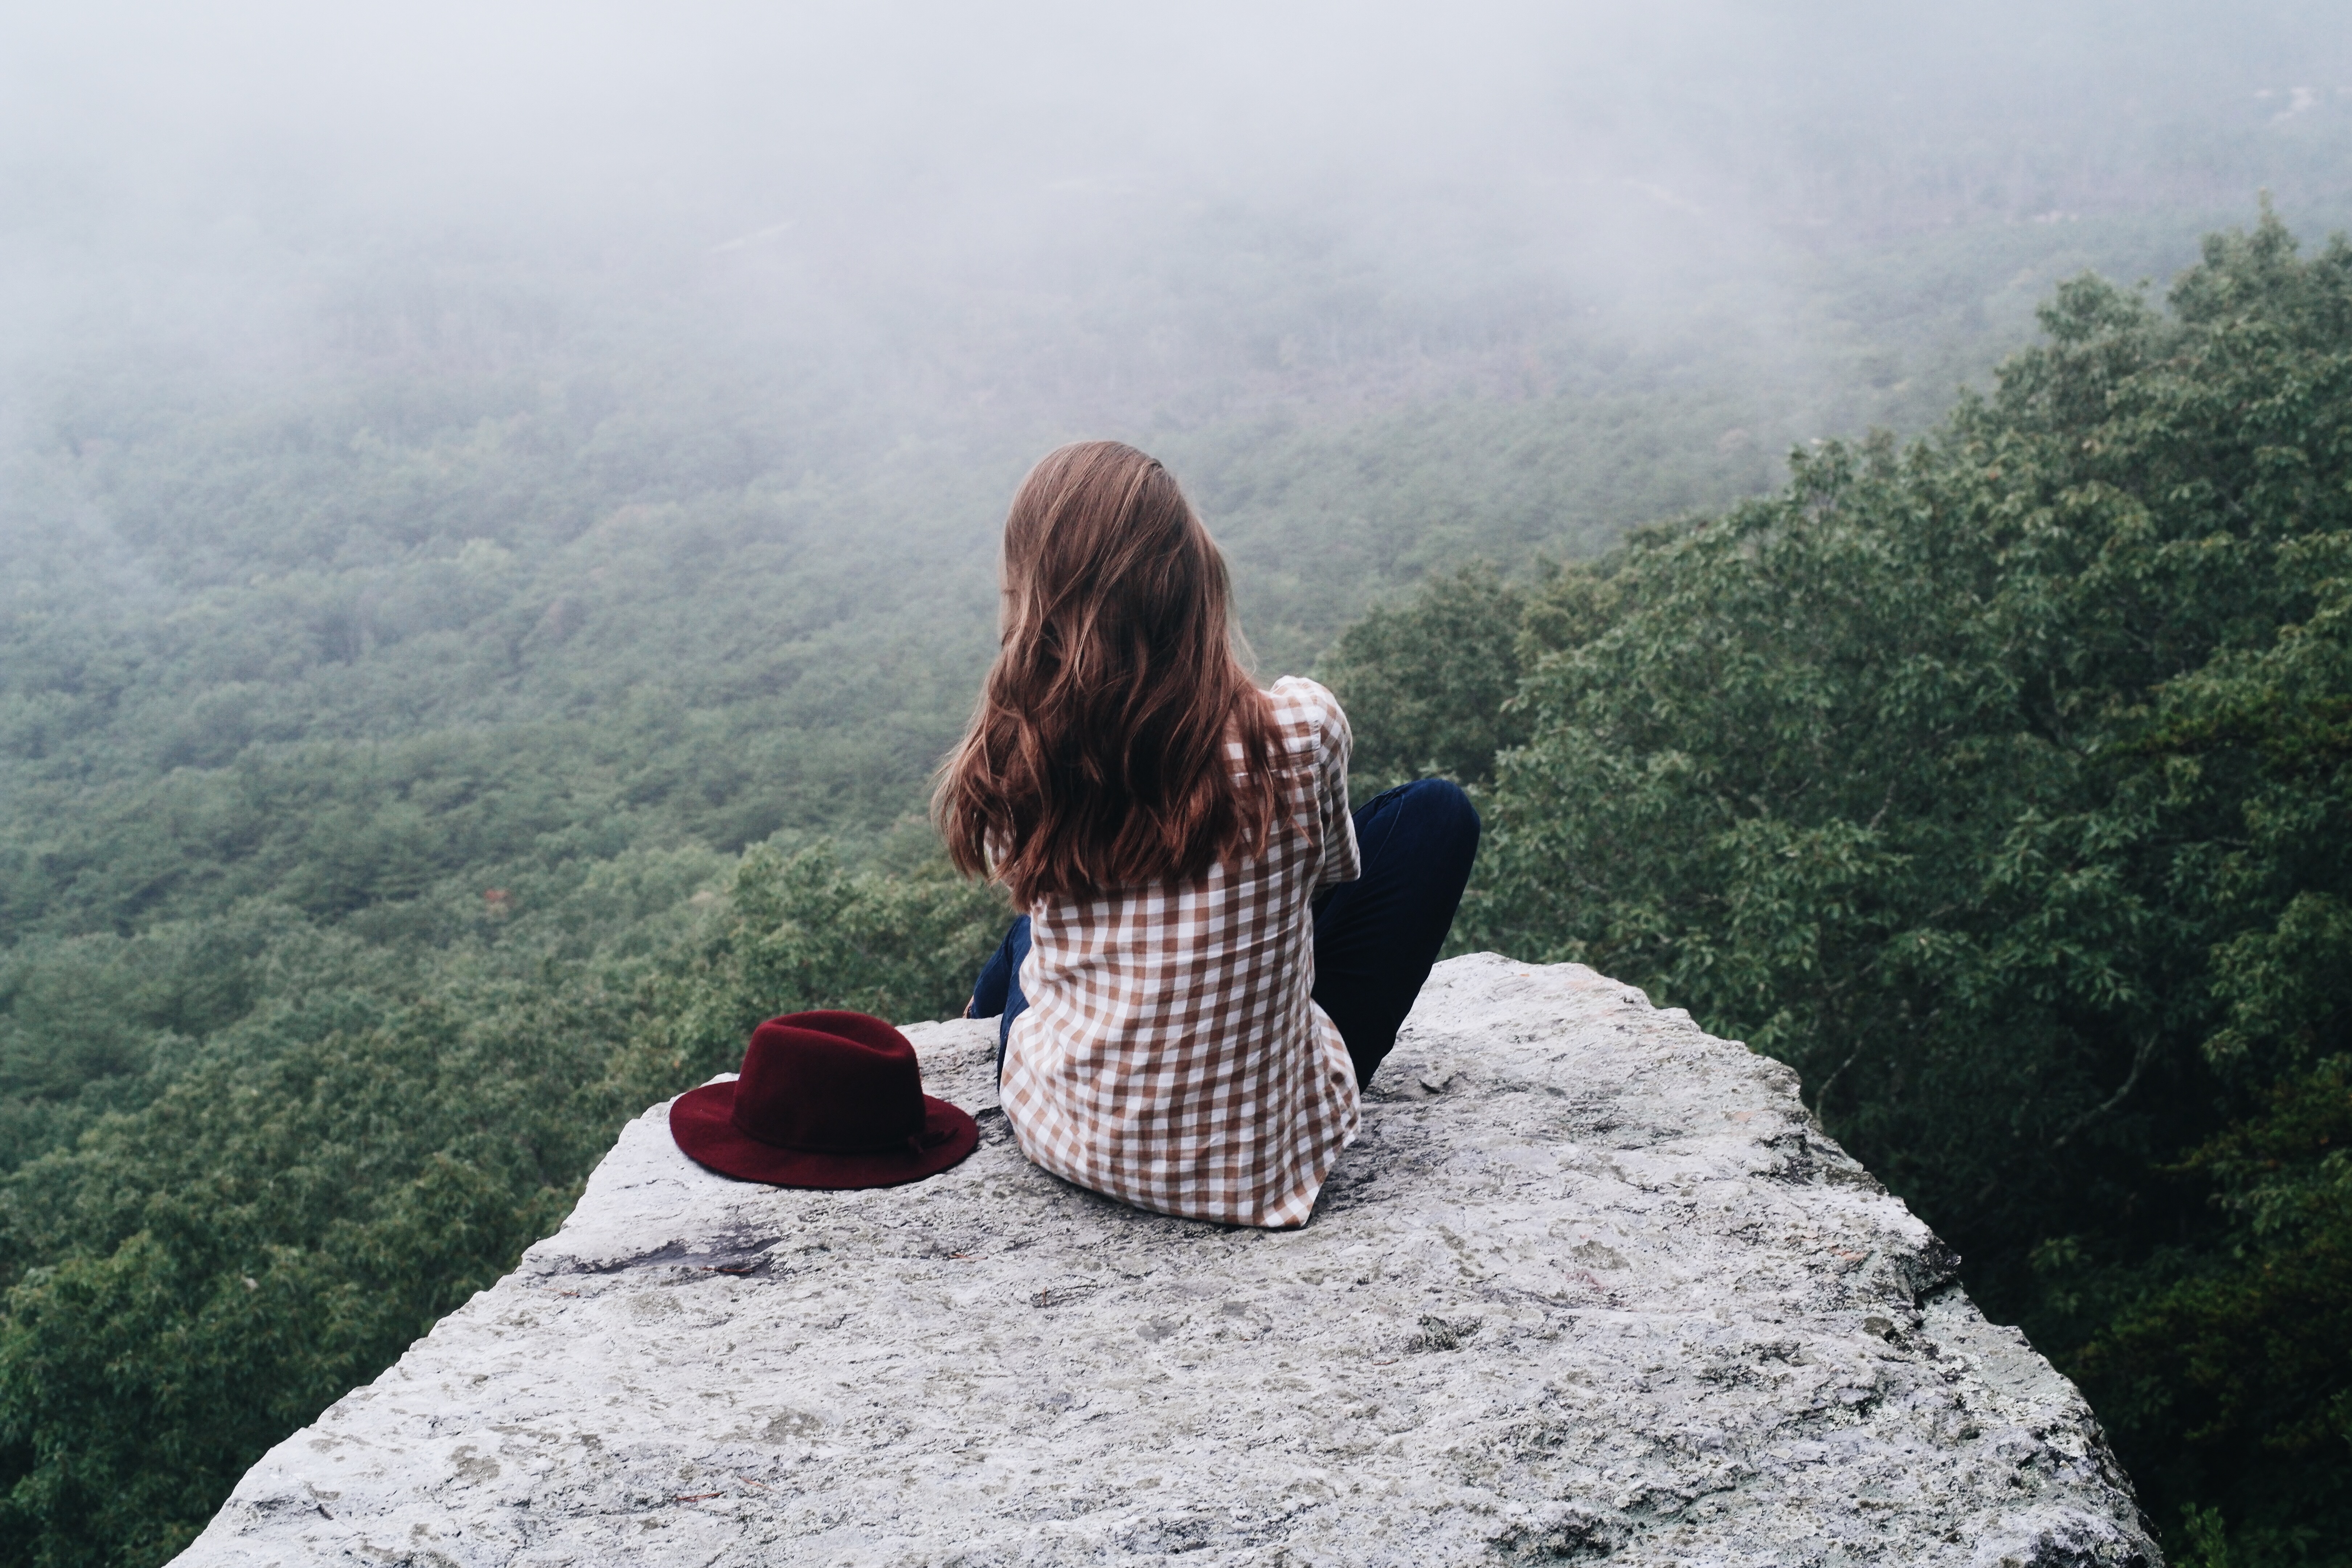
nature, forest, rock, wilderness, walking, mountain, girl, woman, fog, hiking, sunlight, hill, adventure, mountain range, vacation, cliff, sitting, ridge, summit, trees, mountainous landforms